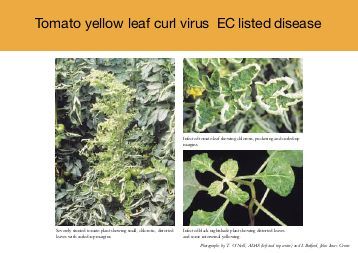
Labels: Tomato leaf yellow virus, Tomato leaf yellow virus, Tomato leaf yellow virus, Tomato leaf yellow virus, Tomato leaf yellow virus, Tomato leaf yellow virus